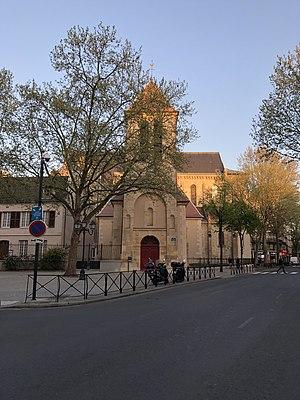
Photo de l'église Saint Mdédard de Clichy prise après sa restauration (2016-2018)
Vincent de Paul ou Vincent Depaul, né au village de Pouy près de Dax le 24 avril 1581 et mort le 27 septembre 1660 à Paris, est une figure du renouveau spirituel et apostolique du catholicisme français du XVIIᵉ siècle. Prêtre et fondateur de congrégations, il œuvra tout au long de sa vie pour soulager la misère matérielle et morale. Il a été canonisé en 1737.